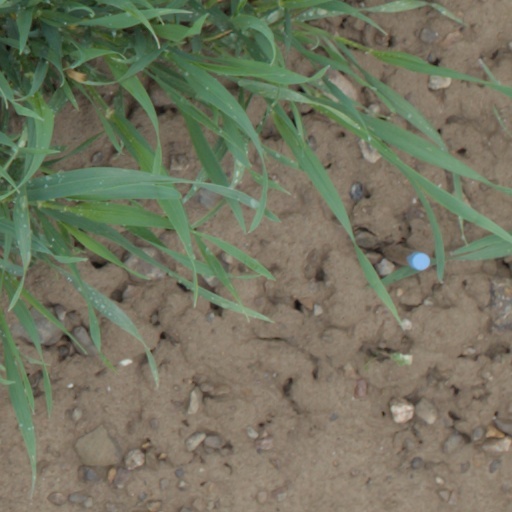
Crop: wheat